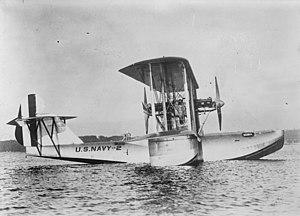
Le Boeing XPB était un hydravion de patrouille maritime biplan bimoteur américain à long rayon d'action des années 1920. Conçu par Boeing, il ne fut construit qu'à un seul exemplaire, utilisé et évalué par l'US Navy.